Itzel Ríos de la Mora

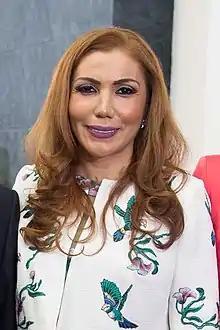

Itzel Sarahí Ríos de la Mora (born 31 August 1978) is a Mexican politician affiliated with the PRI. She served as Senator of the LXII Legislature of the Mexican Congress representing Colima, and previously served in the LVI Legislature of the Congress of Colima.